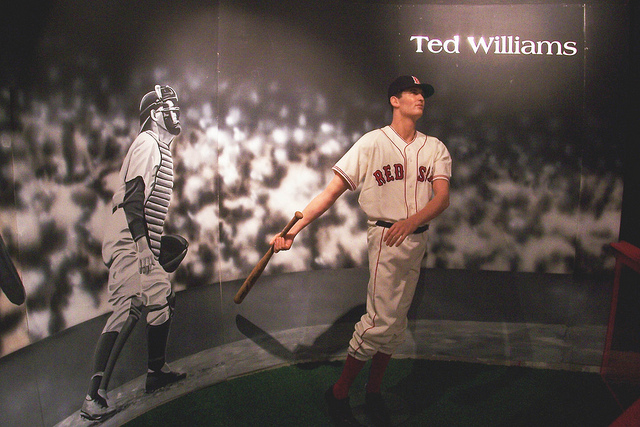
user: Given an image and a question. Answer the question in a short answer. Question: What famous fantasy author shares an almost identical name to this baseball player? Short Answer:
assistant: tad williams